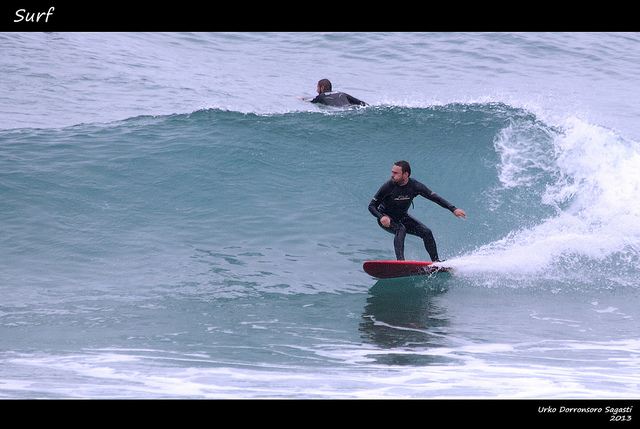
user: Given an image and a question. Answer the question in a short answer. Question: What is the largest competition for this sport? Short Answer:
assistant: o'neill world cup of surf